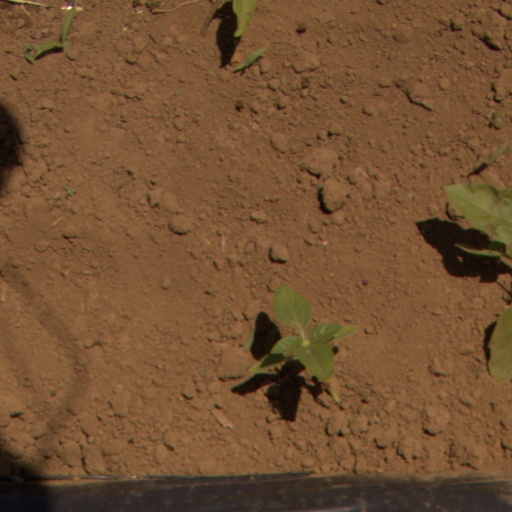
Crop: Jerusalem artichoke